John Gossweiler

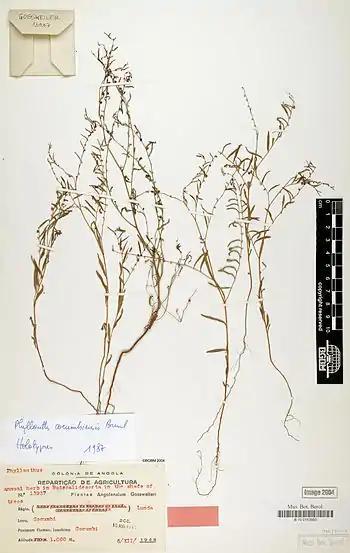
"Phyllanthus cocumbiensis", Jean F. Brunel. Holotype at Herbarium Berolinense. Collected by John Gossweiler, 6 December 1946 at Cocumbi, Luanda, Angola. Leg.: J. Gossweiler 13937 (BD)

The 'Cazengo Colonial Garden', the botanical garden of which Gossweiler would be director, was finally ready by 1907. Located on the site of an abandoned plantation, Gossweiler stocked it with indigenous species and plants from Sri Lanka, Goa, Malaysia and Tropical America. His collection of pressed specimens steadily grew. In 1915/16 he worked in Subliali, Pango Munga, the rainforest region of Mayombe, and near the source of the Zanza River, where he was accompanied by his wife Martha.